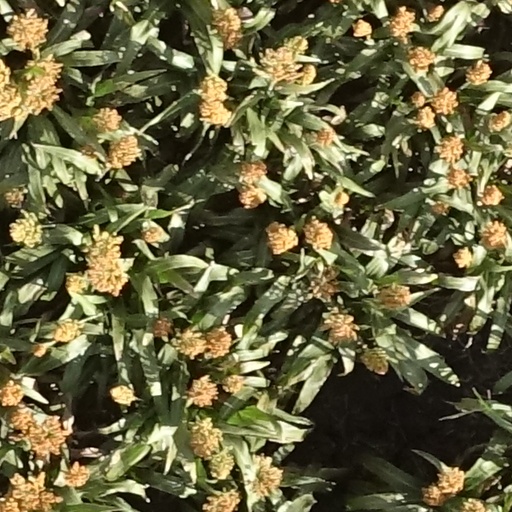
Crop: sorghum